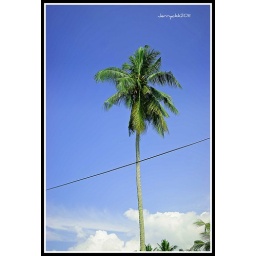
Lone tree agaisnt a very blue sky. The telephone line got in the way! (1/250s, f4.5, iso100)